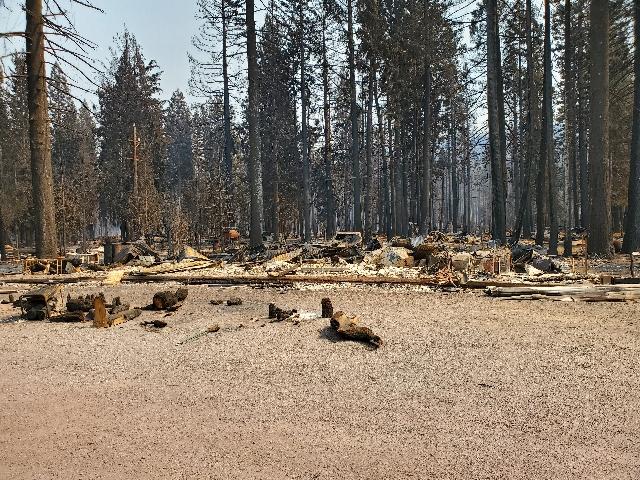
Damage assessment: destroyed